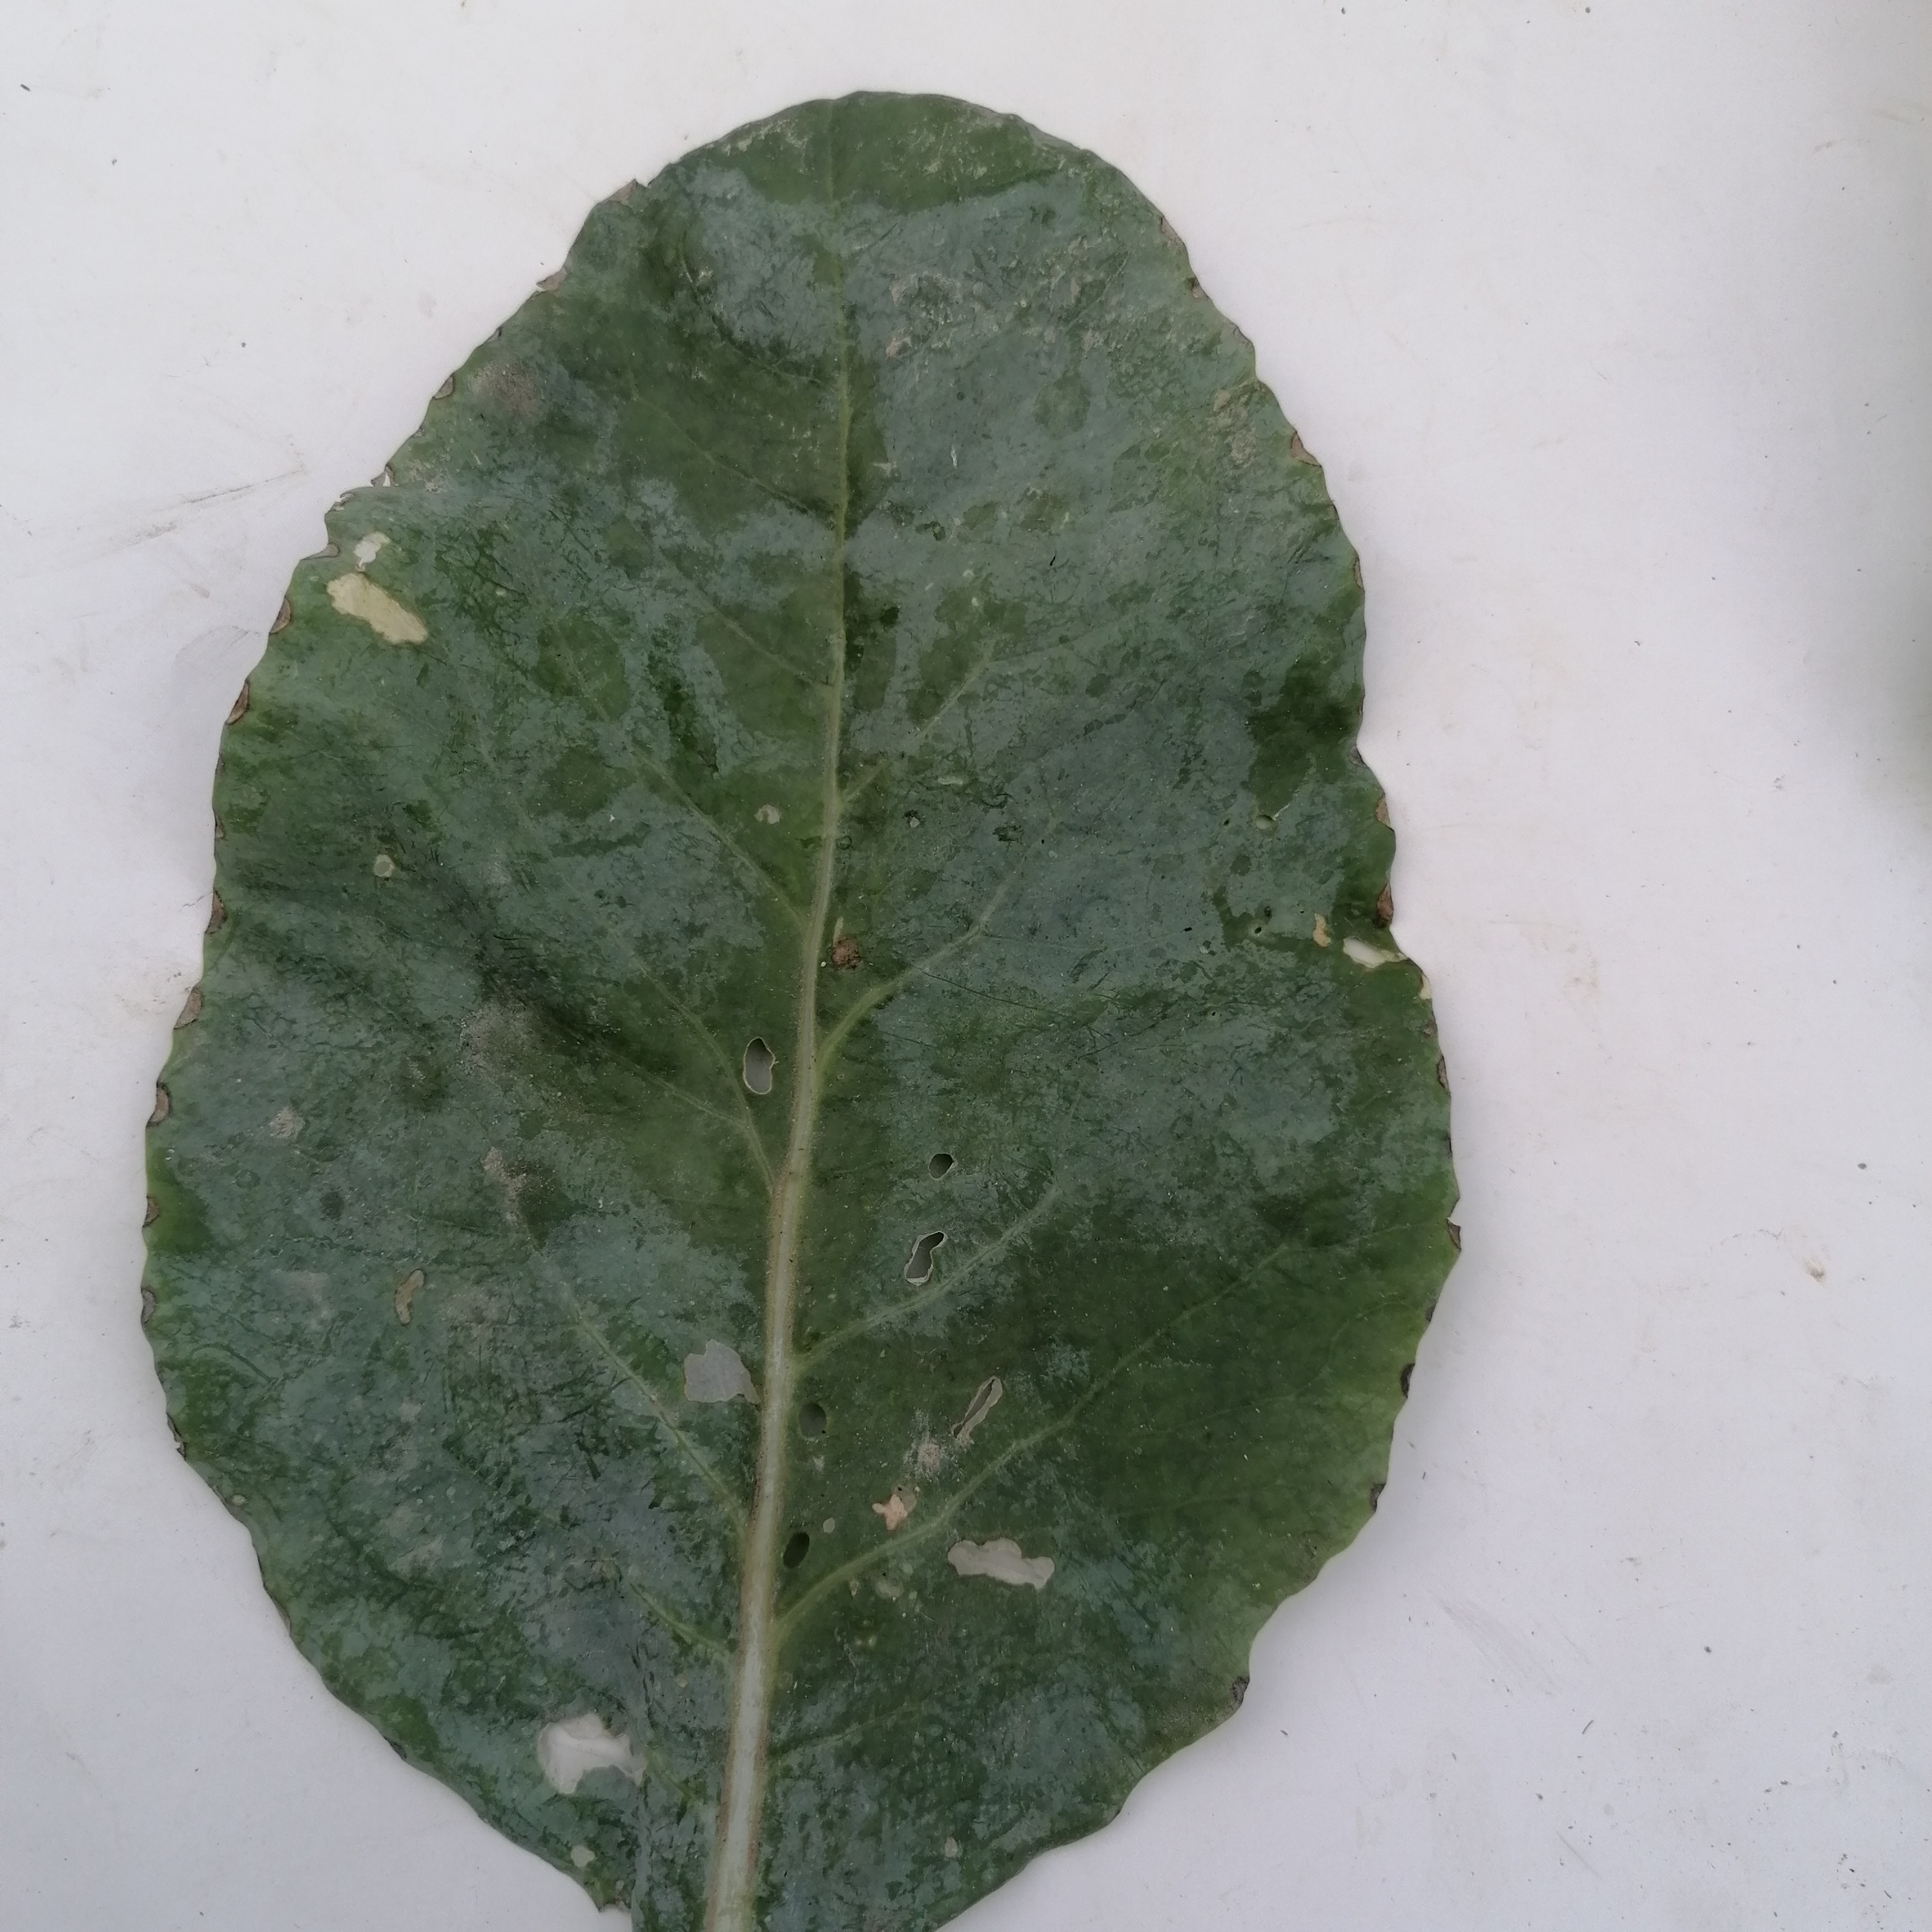
Label: Insect Hole